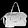
Label: Bag